Ken Hensley

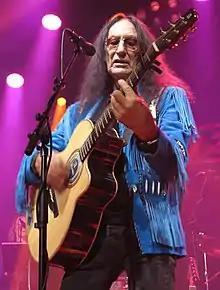
Ken Hensley at the Tavastia Club, Helsinki, in 2019

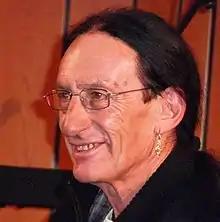
Hensley at the Creativity World Forum 2009 in Ludwigsburg, Germany

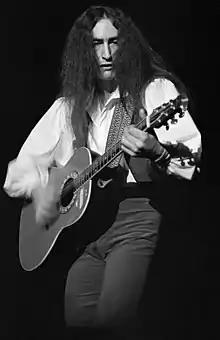
Hensley performing with Uriah Heep in 1977

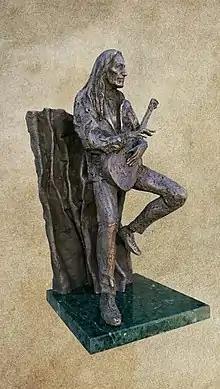
Ken Hensley bronze portrait by sculptor Giennadij Jerszow 2014

Kenneth William David Hensley (24 August 1945 – 4 November 2020) was an English musician, singer, songwriter and producer, best known for his work with Uriah Heep during the 1970s.